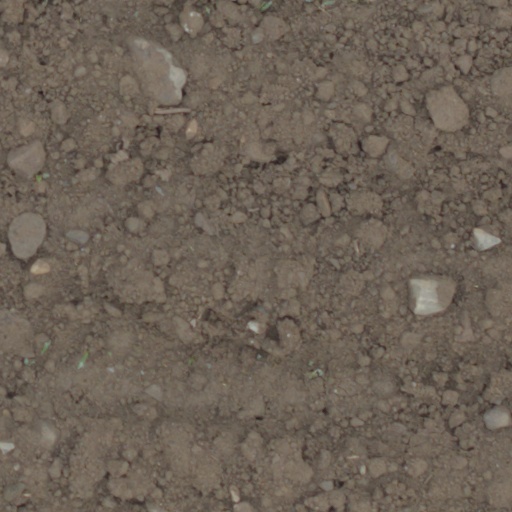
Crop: wheat